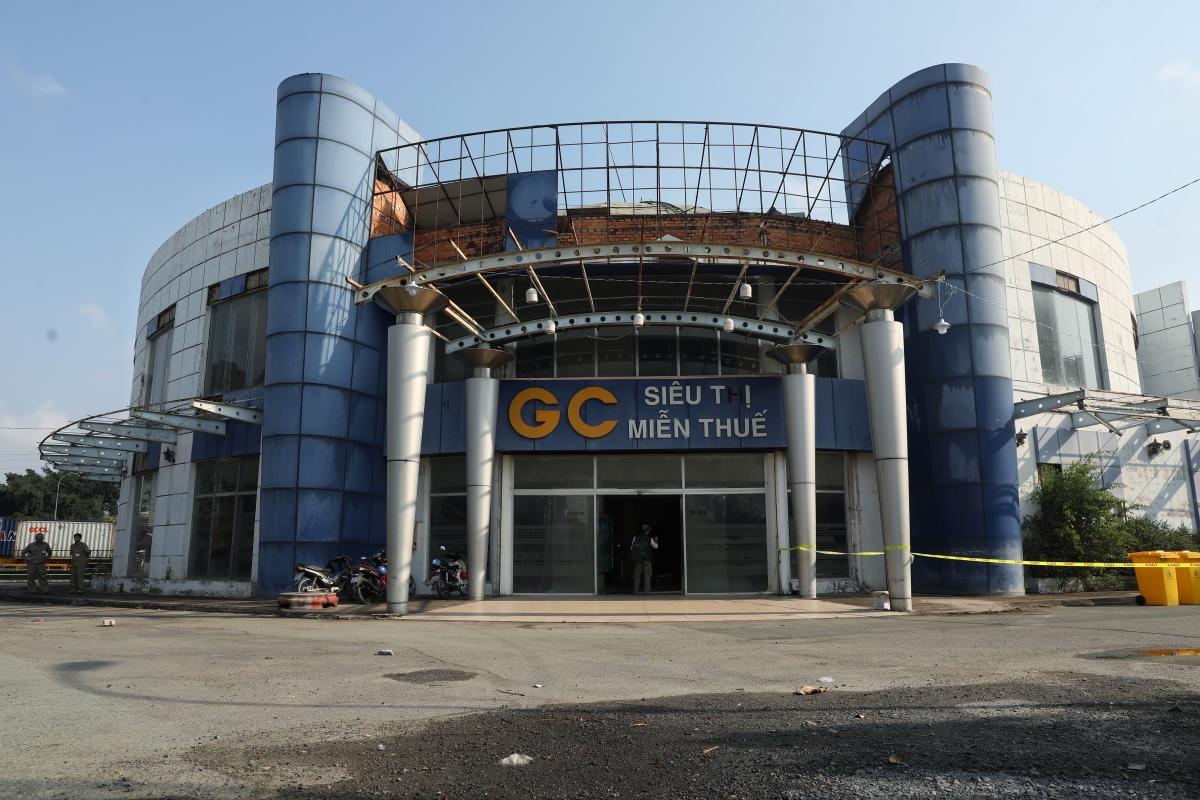
có một toà nhà xuất hiện ở trong bứuc ảnh